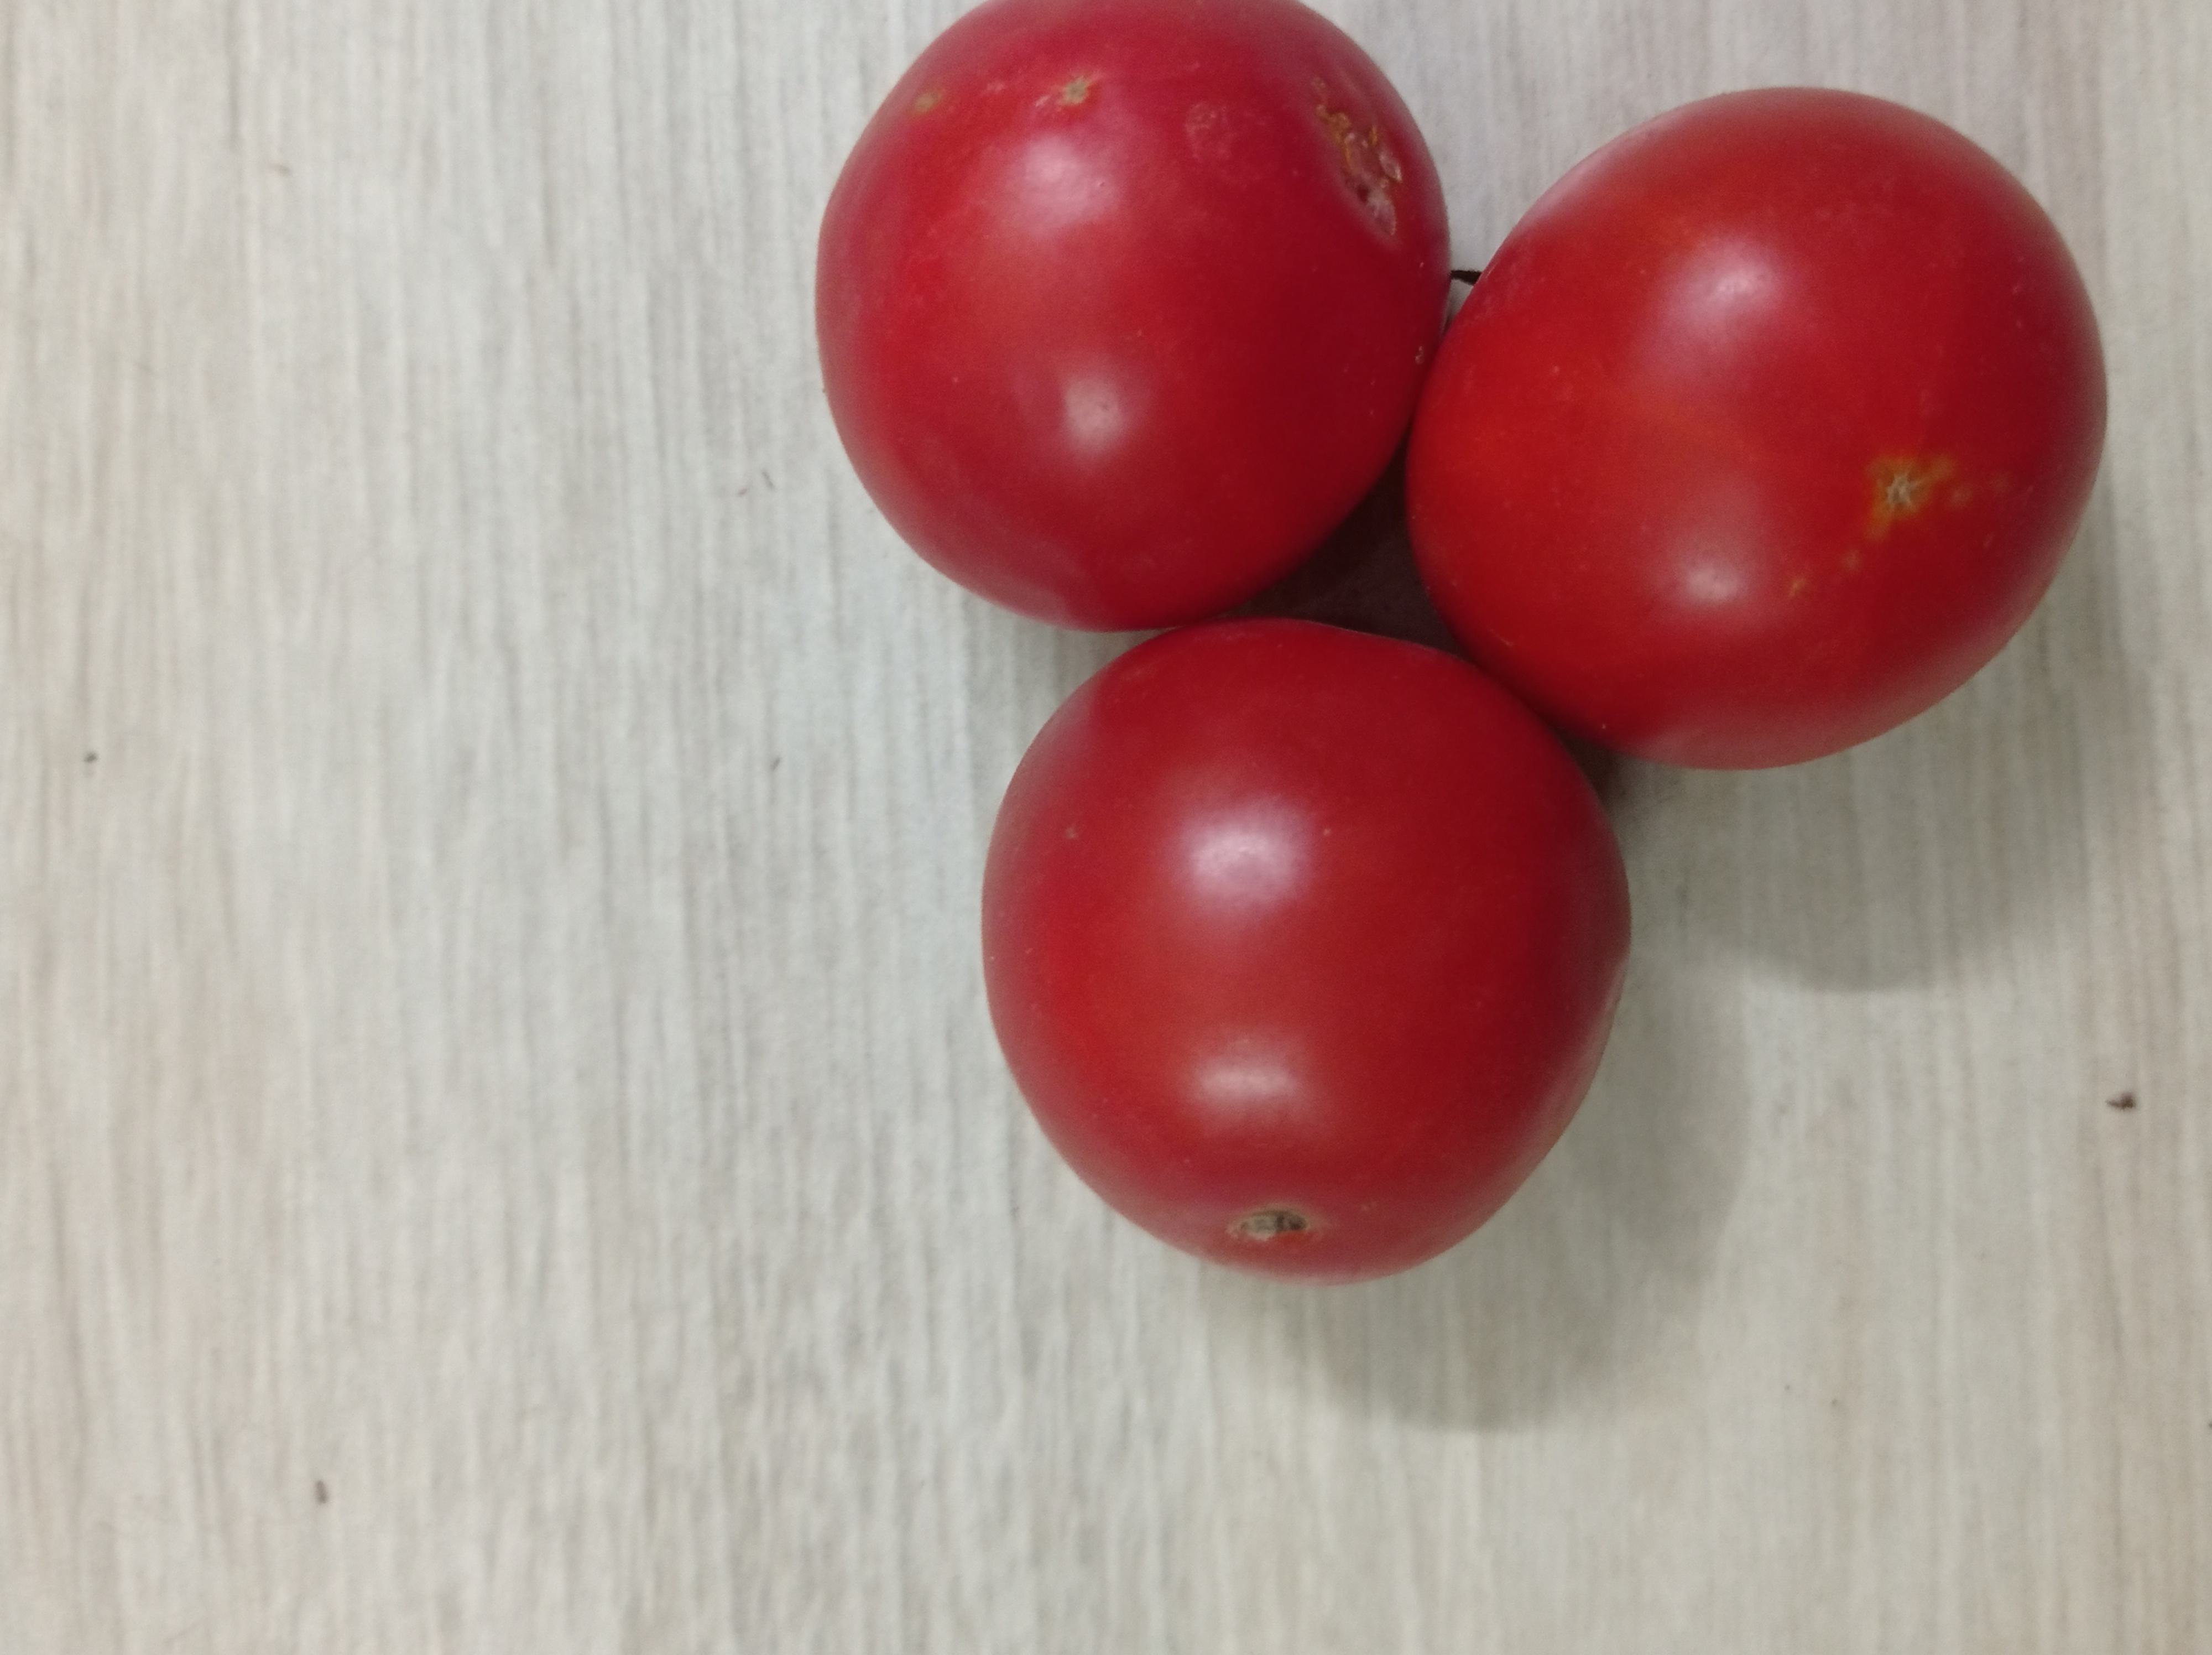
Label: Fresh